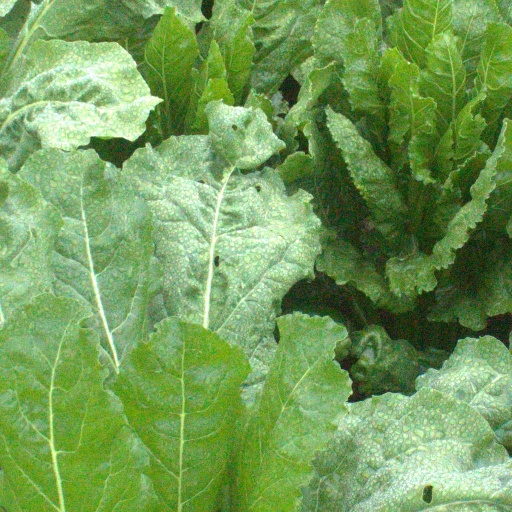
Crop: sugar beet